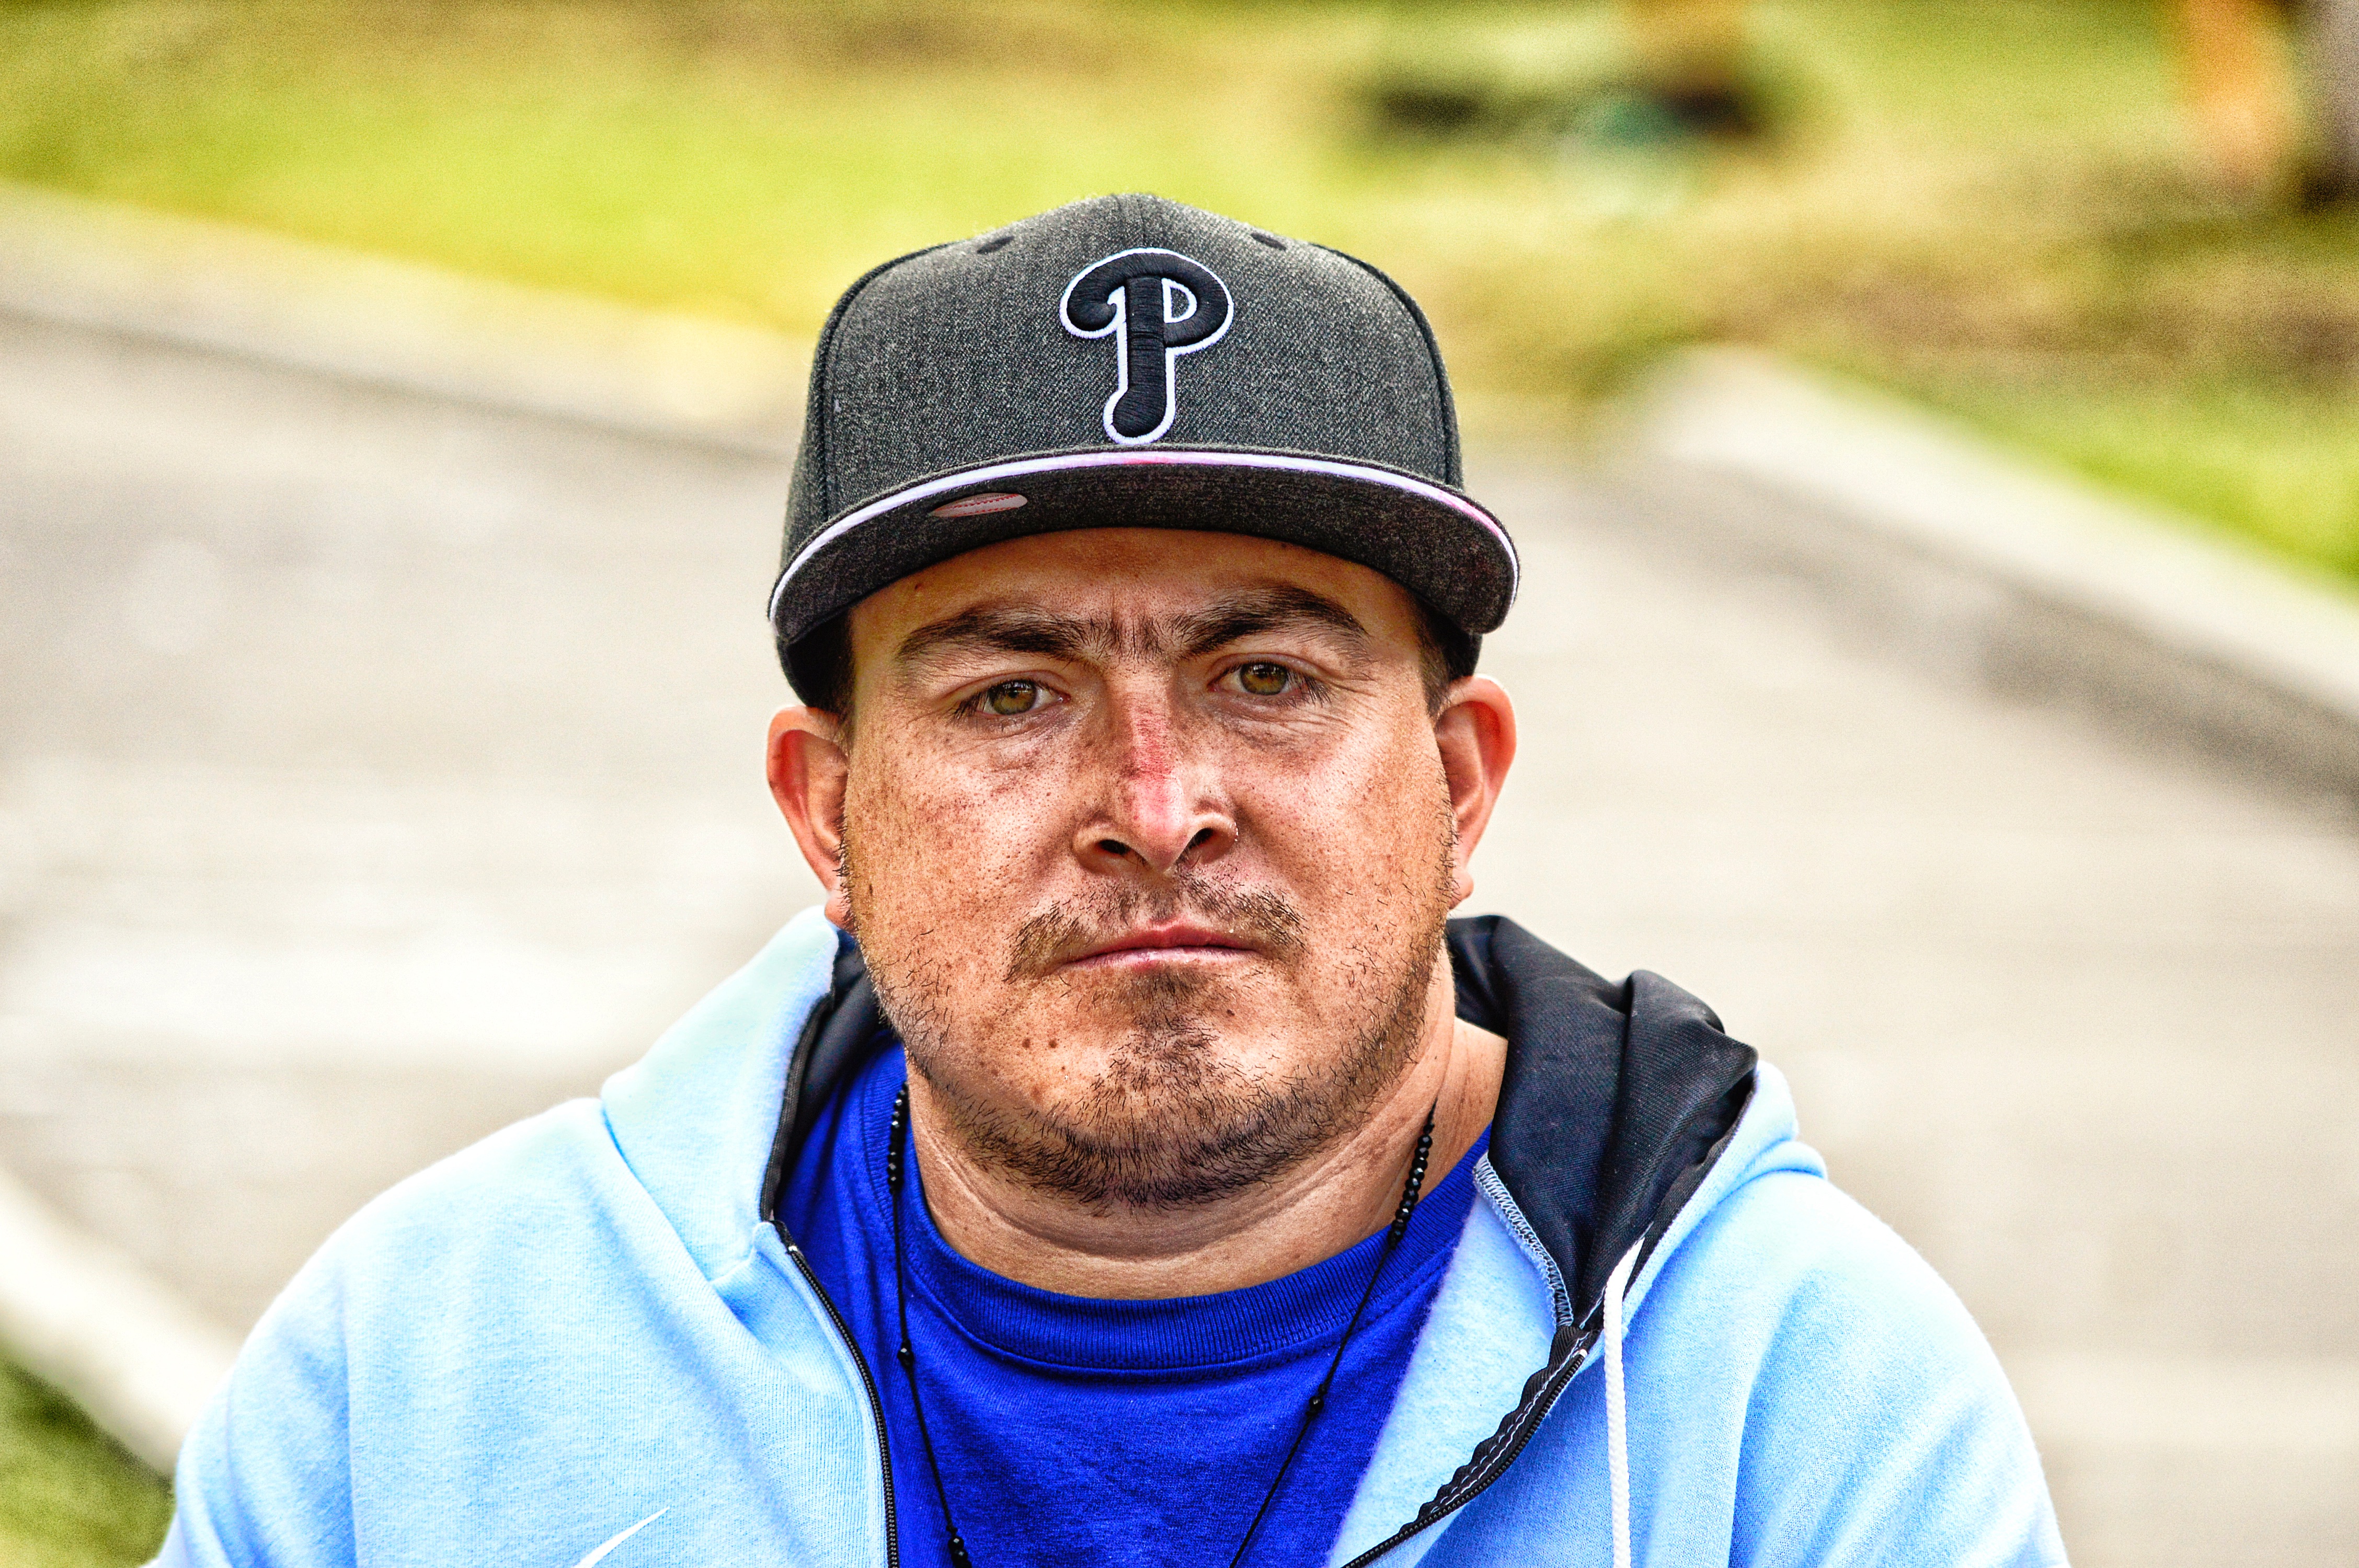
man, person, people, male, portrait, profession, jockey, facial hair